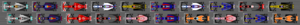
Le Grand Prix automobile d'Australie 2017, disputé le 26 mars 2017 sur le circuit d'Albert Park, est la 957ᵉ épreuve du championnat du monde de Formule 1 courue depuis 1950. Il s'agit de la 33ᵉ édition du Grand Prix d'Australie comptant pour le championnat du monde de Formule 1 et de la première manche du championnat 2017.